Enterprise Car Club

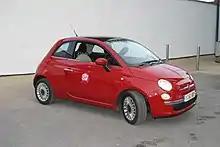
A City Car Club Fiat 500

By 2007, it was using online booking with smartcard access to the cars. The company worked in partnership with communities to reduce the need for conventional car ownership. In 2009, it acquired WhizzGo, thereby creating the UK's largest network of hourly rental cars. This marked the first major consolidation within the UK car club industry and secured City Car Club's leading position, with 500 cars in 13 cities and a membership base of 20,000.